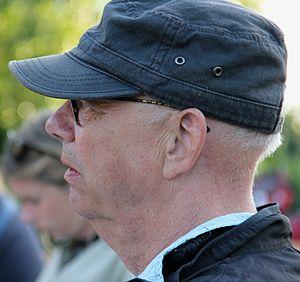
Erling Jepsen, né le 14 mai 1956 à Gram, au Danemark, est un auteur et dramaturge danois dont la production traite principalement de son temps de résidence à Gram et de la culture dans la région environnante du Jutland du Sud.